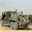
Label: truck